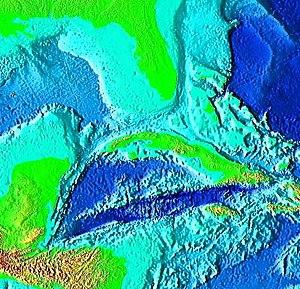
La fosse des Caïmans est une fosse océanique de l'ouest de la mer des Caraïbes, située entre la Jamaïque et les Îles Caïmans, au sud-ouest de Cuba.